Dirty Laundry (2006 film)

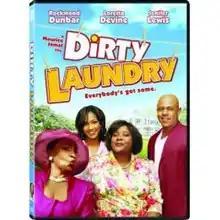
DVD cover

Dirty Laundry is a 2006 drama film written, directed, and starring Maurice Jamal. It was produced by 20th Century Fox Home Entertainment and distributed by Codeblack Entertainment. It is available on DVD and is rated PG-13.